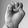
ASL letter: E